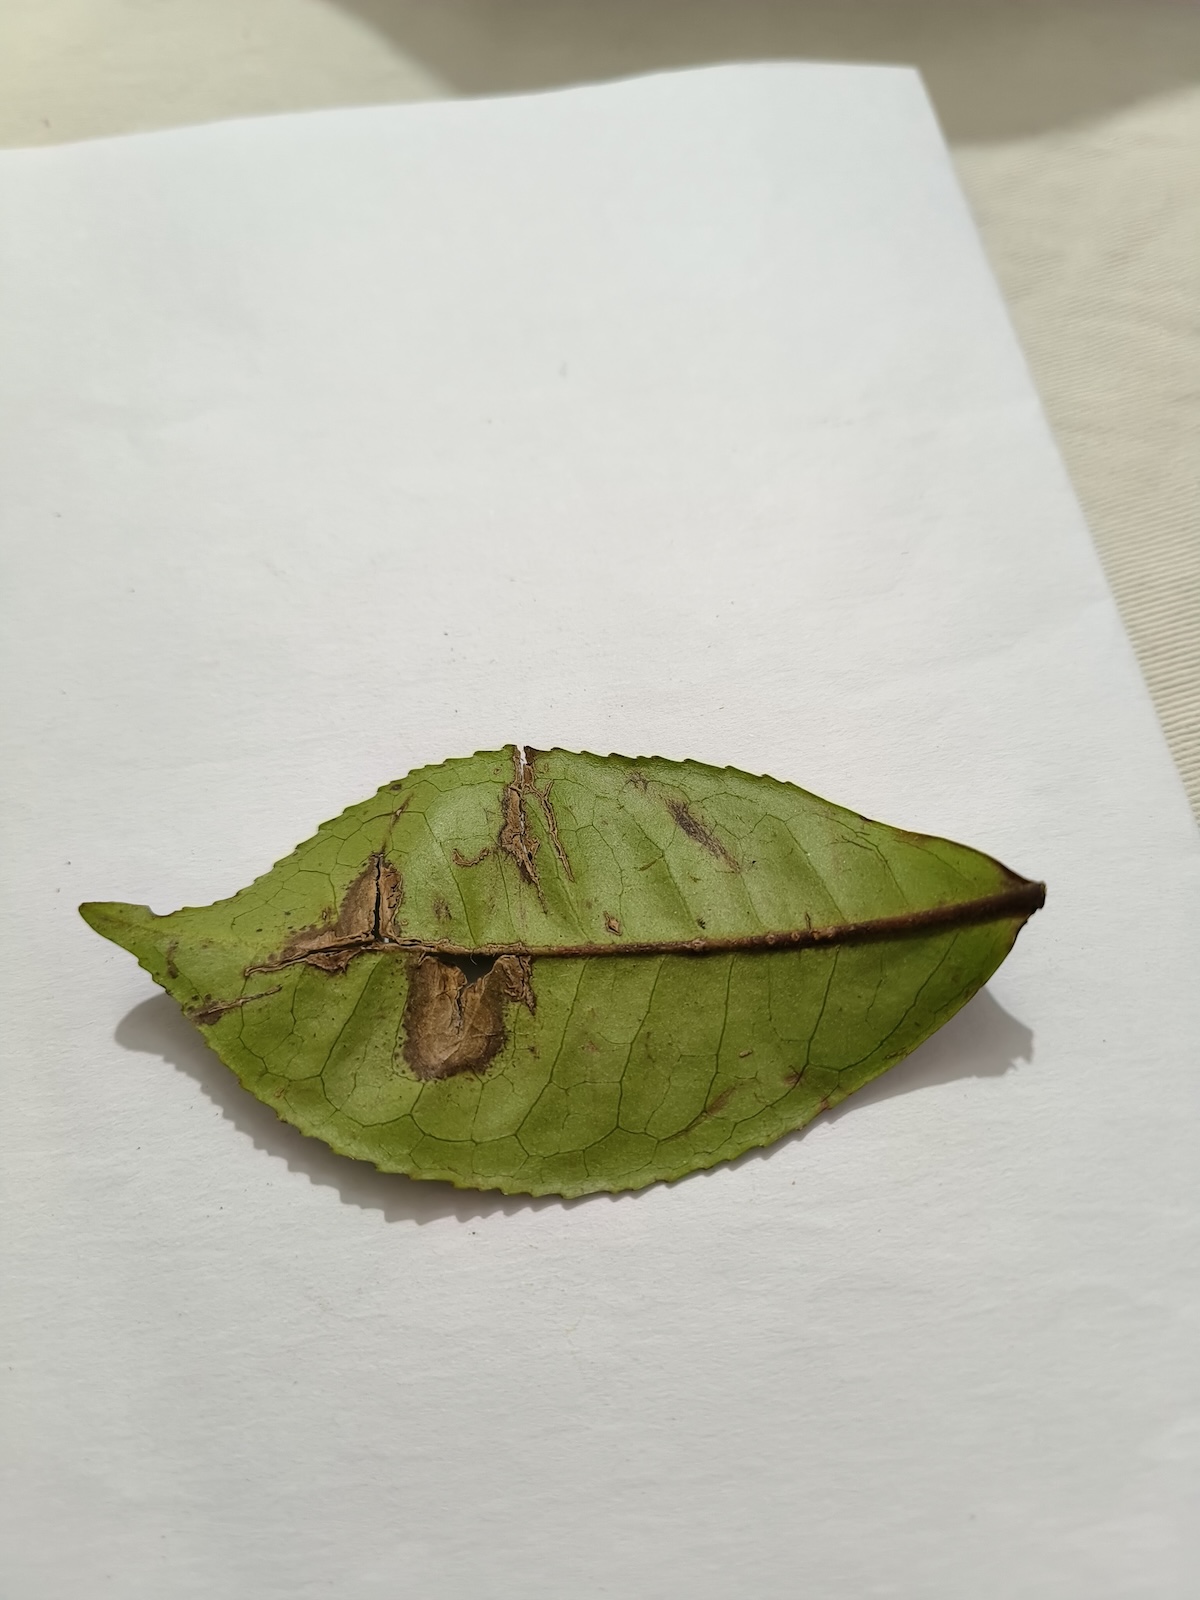
Label: Gray Blight